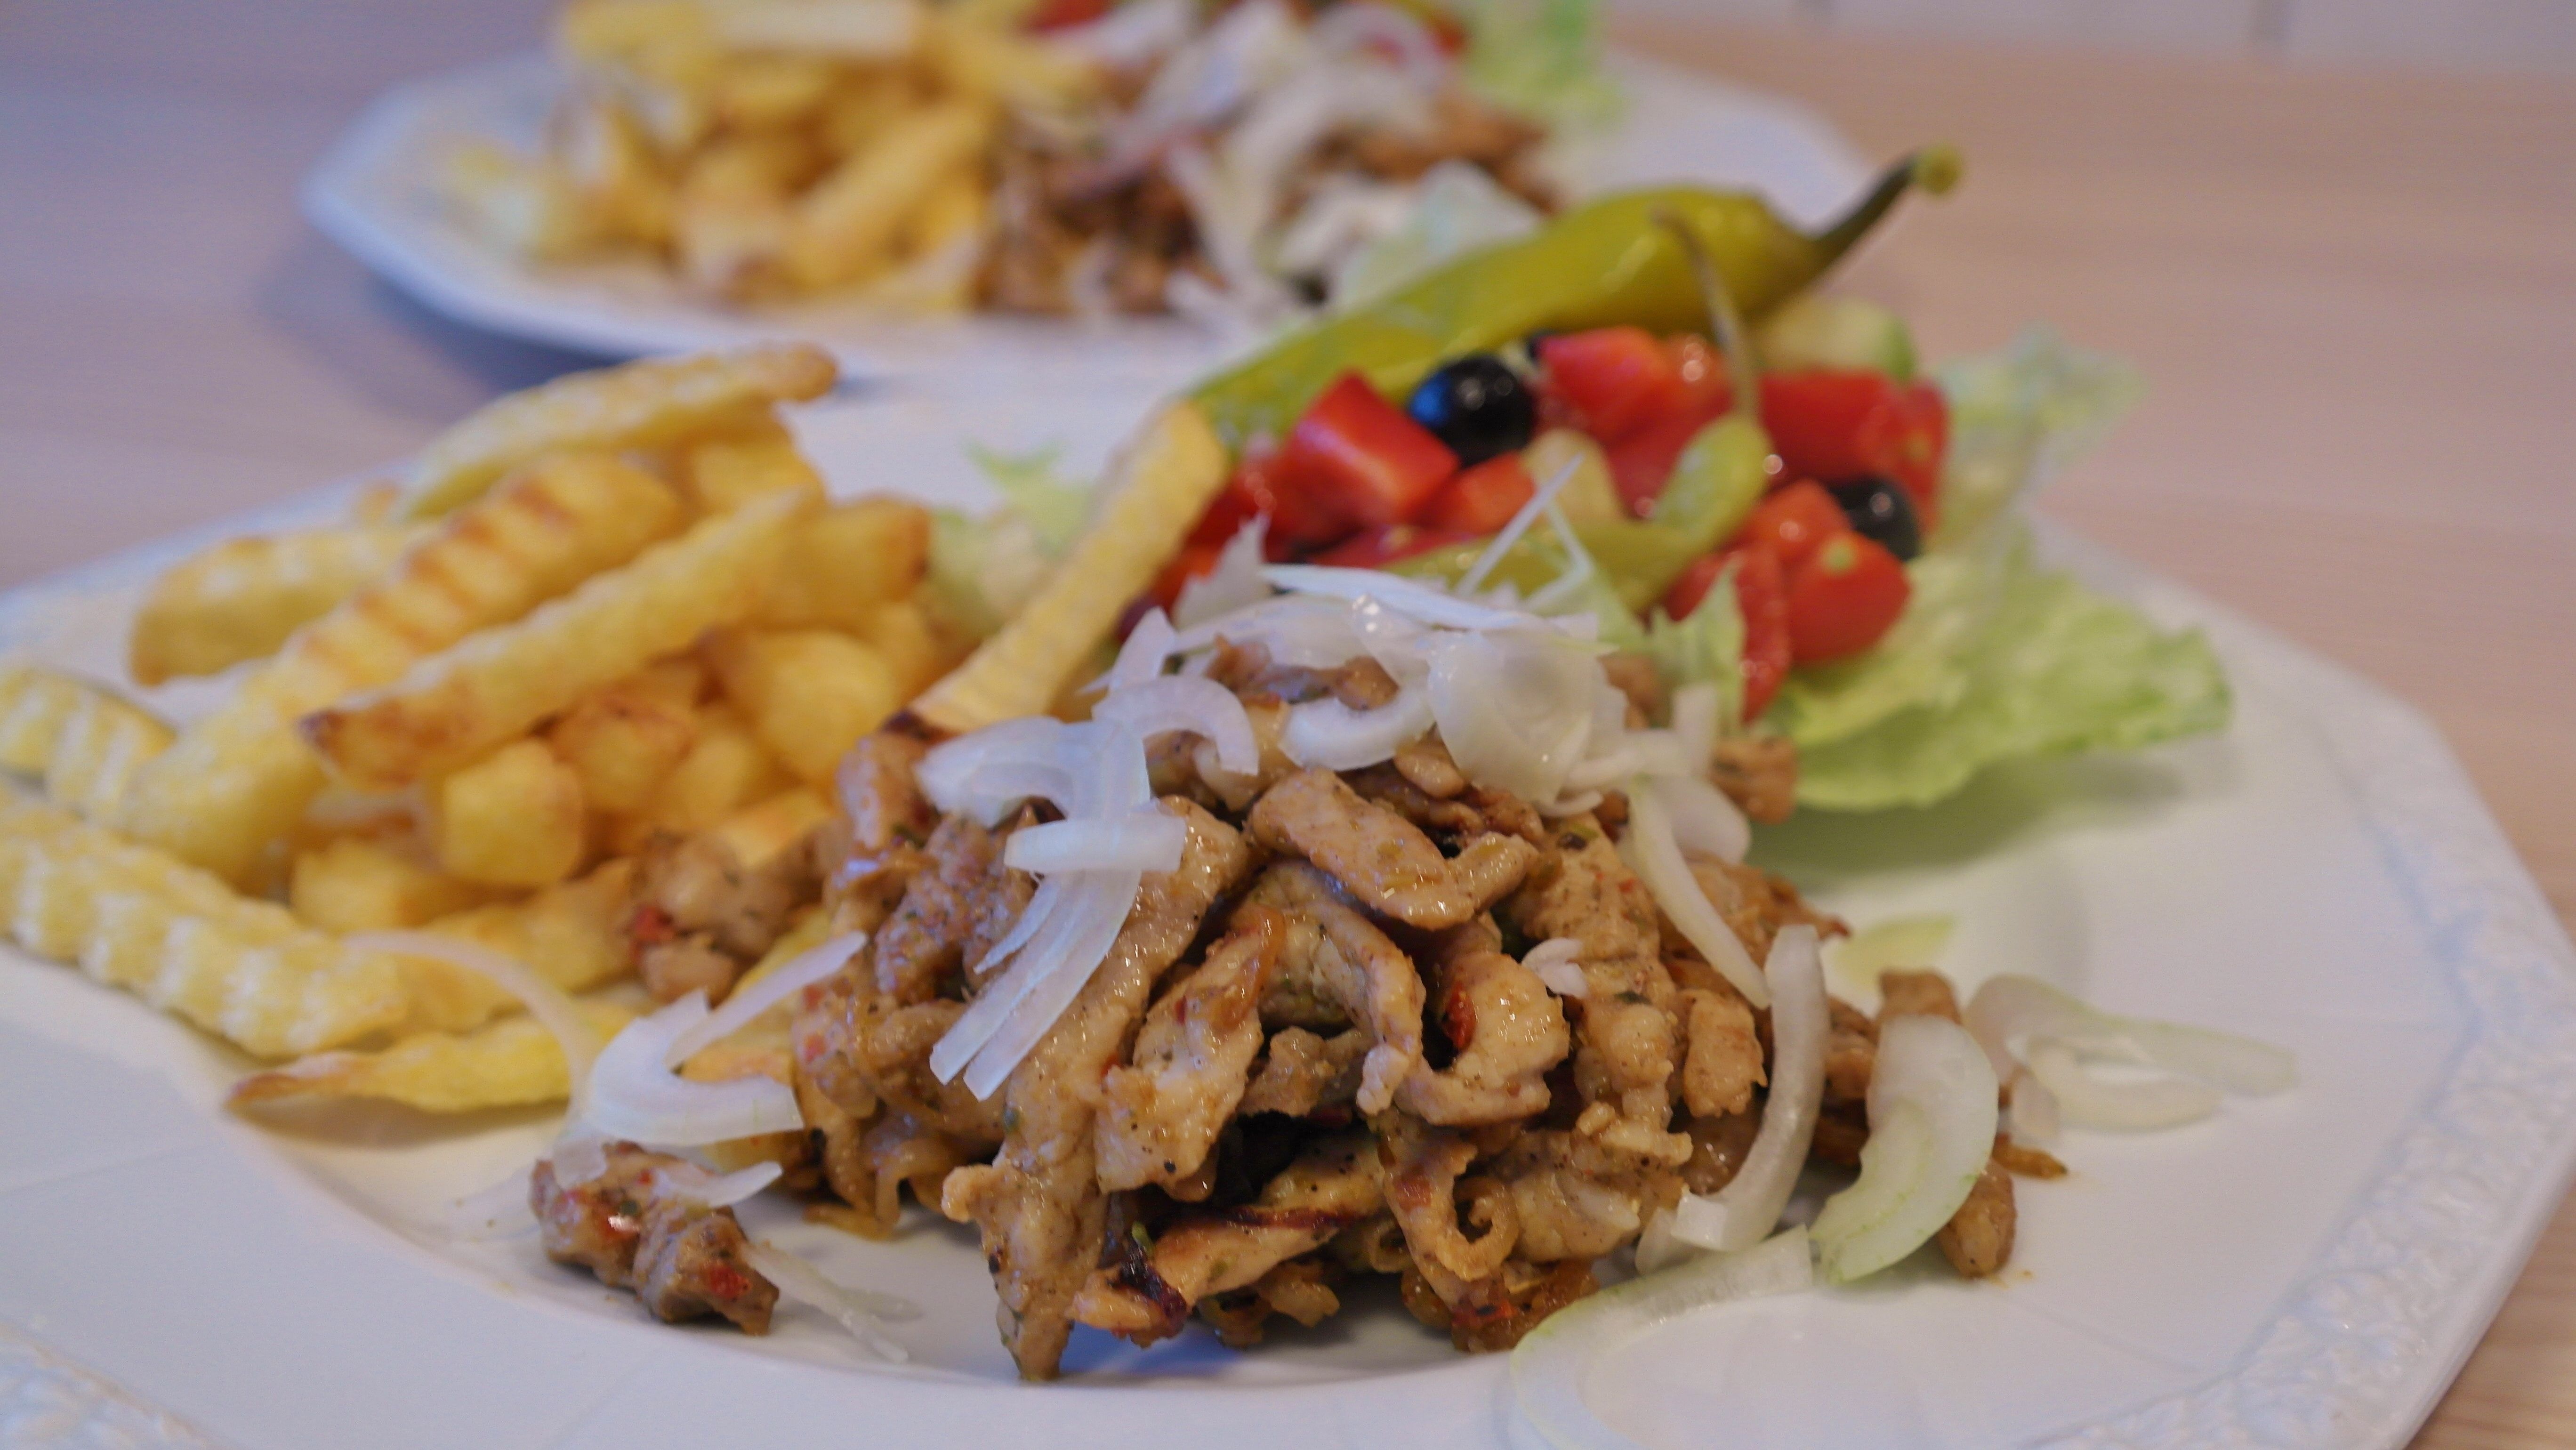
dish, meal, food, salad, kitchen, breakfast, eat, meat, lunch, pork, cuisine, onion, cook, tomato, pepperoni, french, tasty, cucumber, vegetarian food, olive, french fries, gyros, thai food, eat greek, tzatziki, pieces of meat